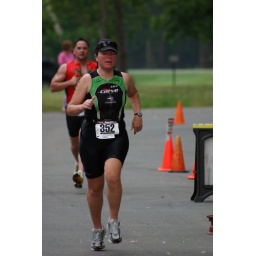
June 1st LR Sprint TRI with the swim in the ski lake and the bike and run on the NLR River trail